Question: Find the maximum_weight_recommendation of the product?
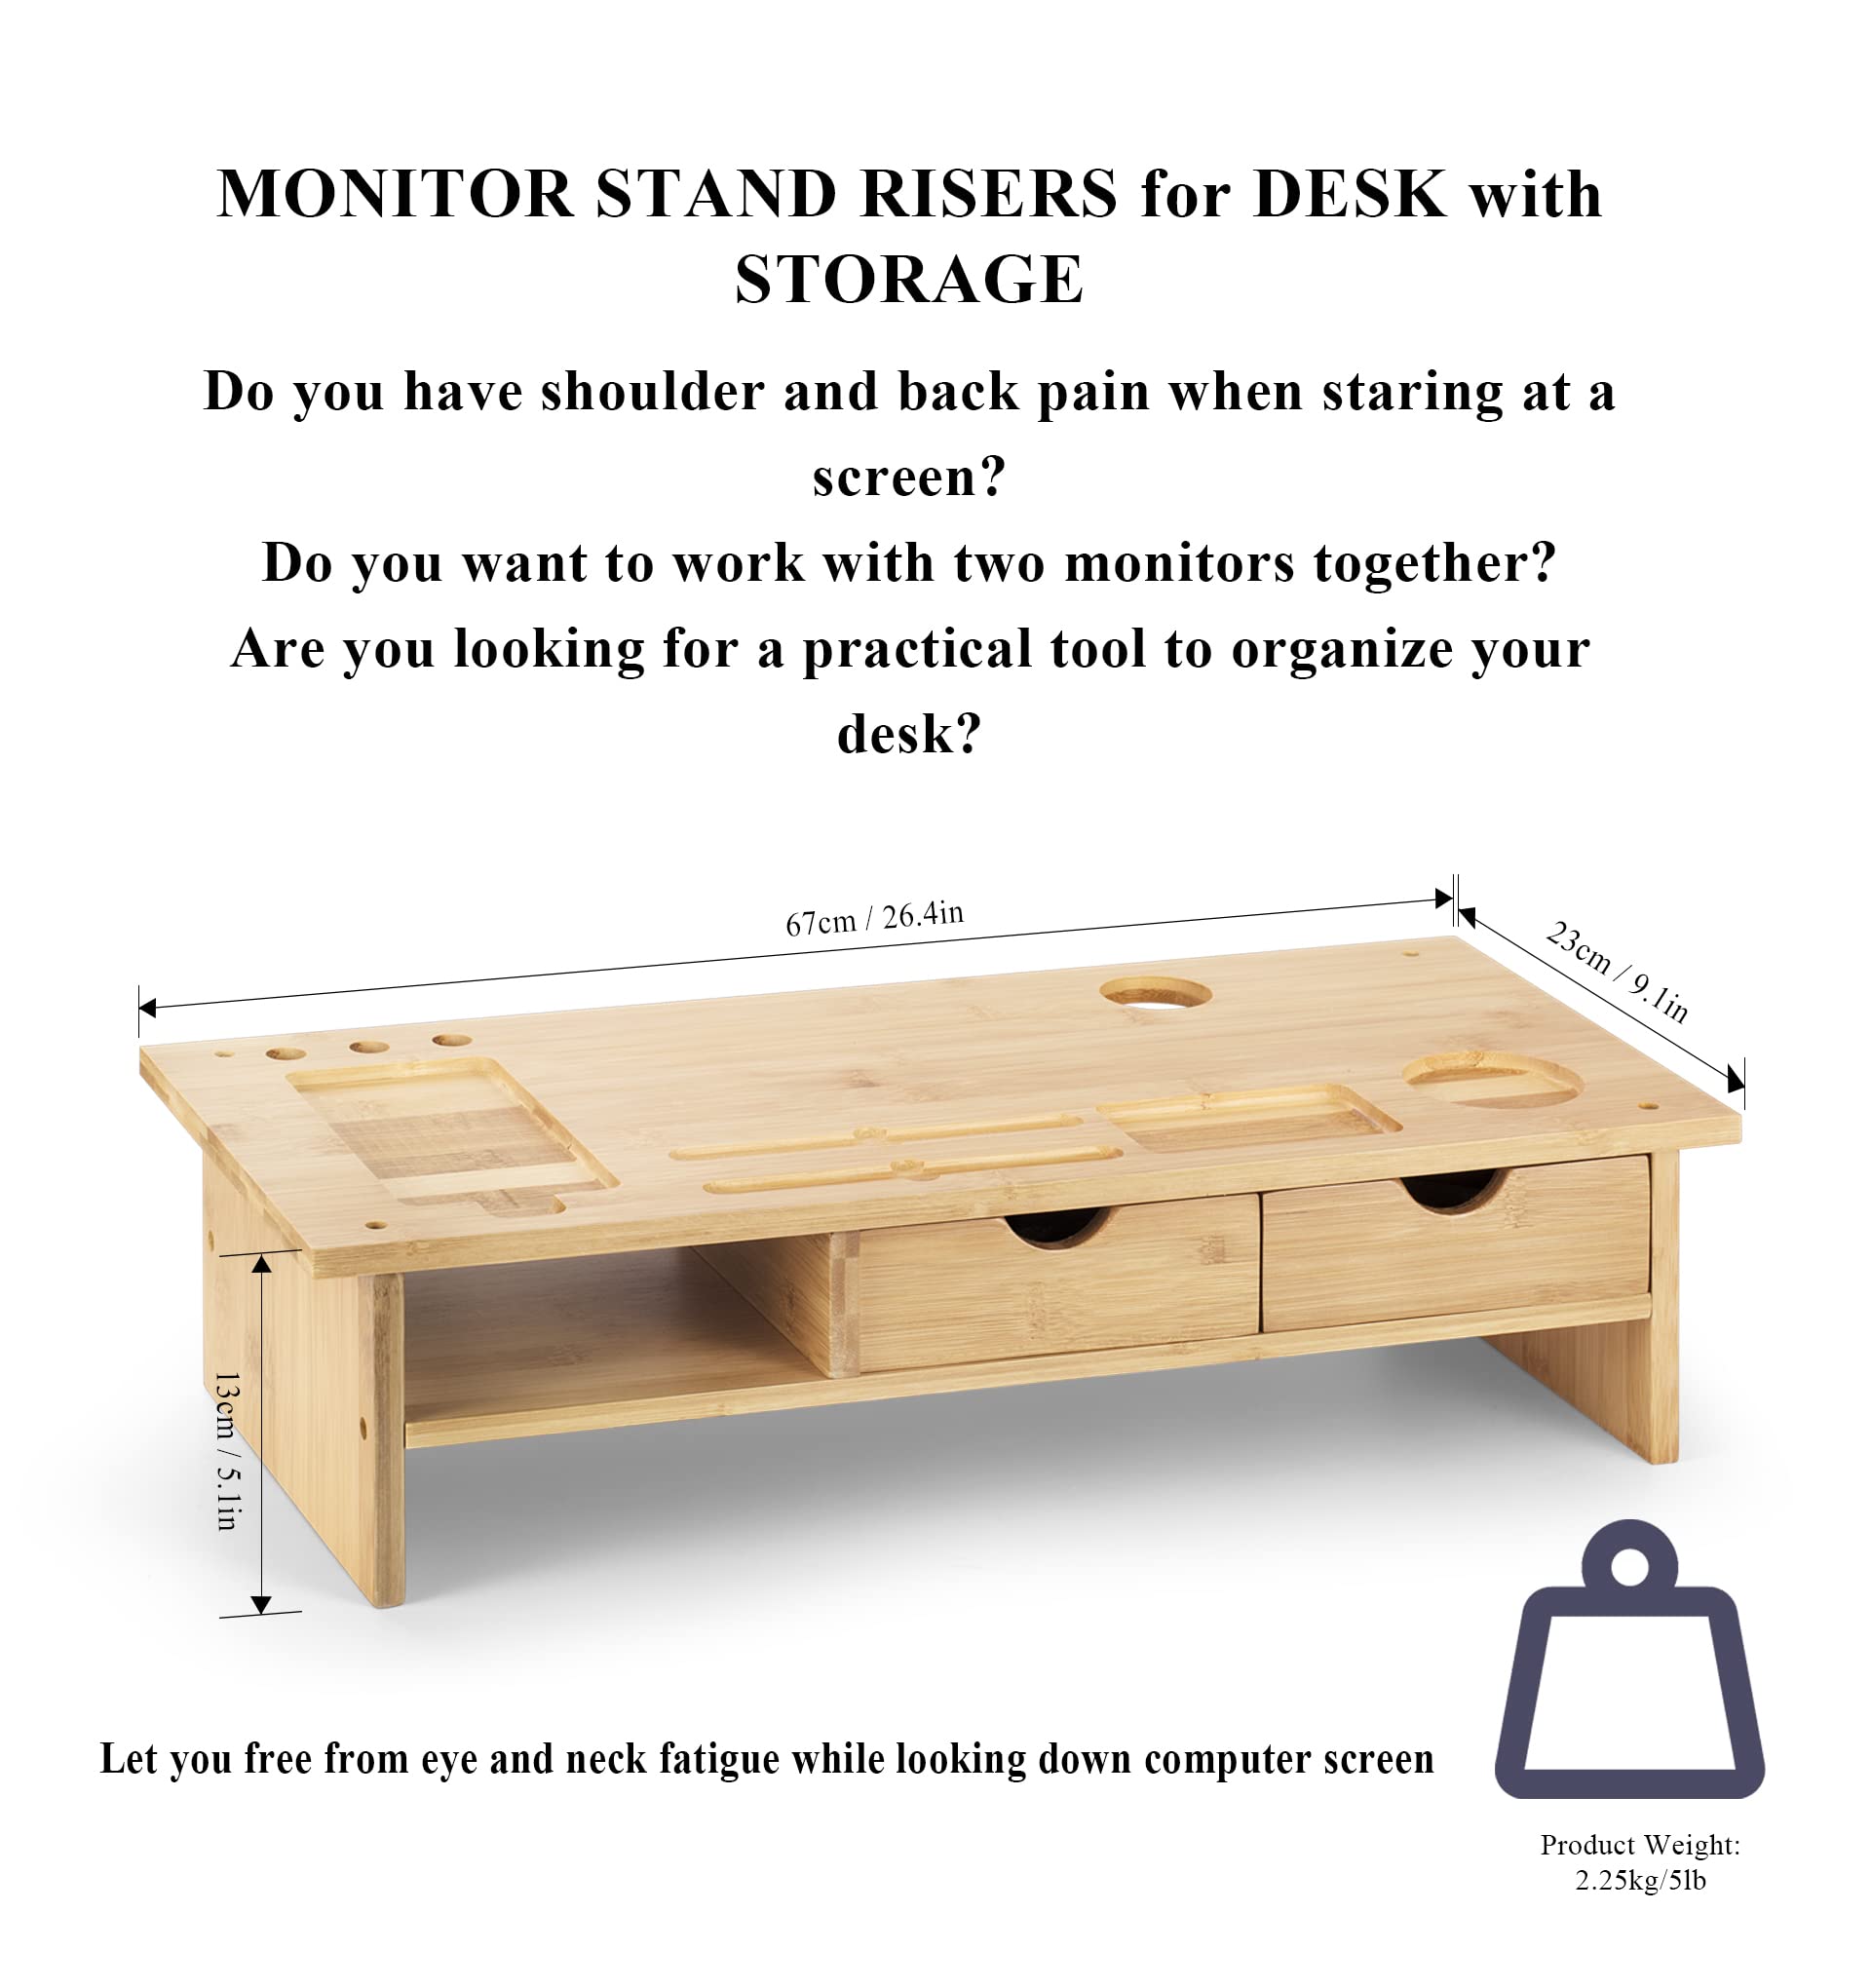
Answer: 2.25 kilogram